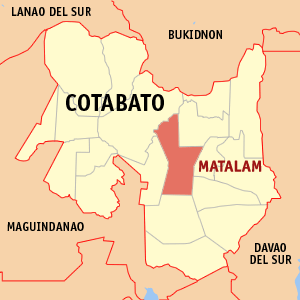
Matalam est une localité de la province de Cotabato, aux Philippines. En 2015, elle compte 79 361 habitants.